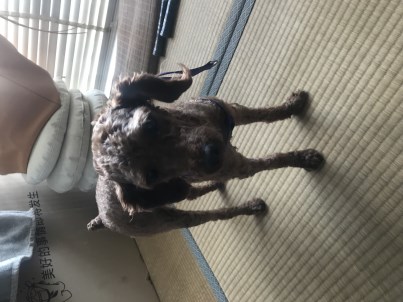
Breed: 2925-n000114-toy_poodle